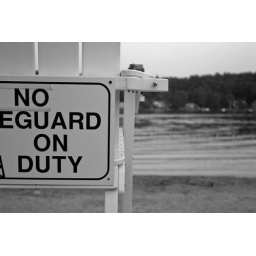
looking back..so wish there was a boat in the water in back.....